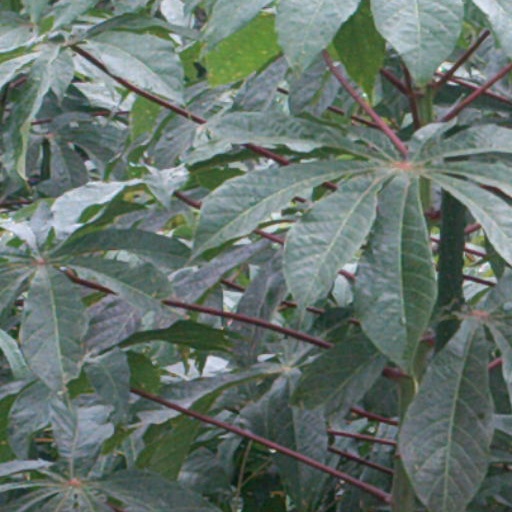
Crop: cassava